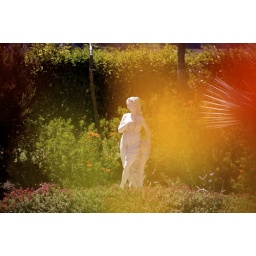
I focused on the white marble statue in the distance placing the foreground flowers severely out of focus.